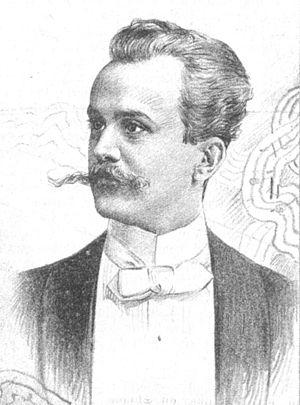
Otto Karl Findeisen, né le 23 décembre 1862 à Brünn, en margraviat de Moravie, dans l'Empire d'Autriche, et décédé le 25 janvier 1947 à Leipzig est un chef d'orchestre et compositeur allemand.